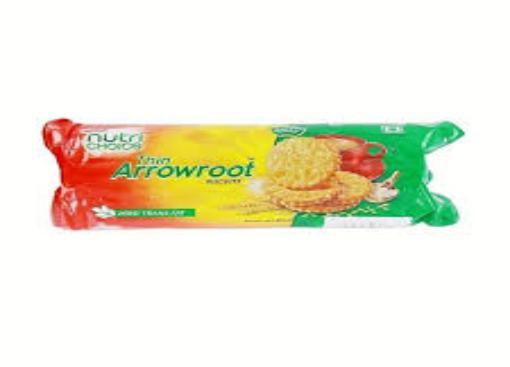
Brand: Arrowroot biscuits
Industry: Food